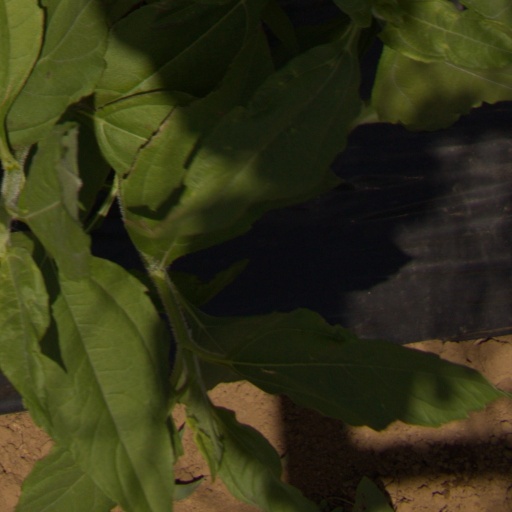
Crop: Jerusalem artichoke